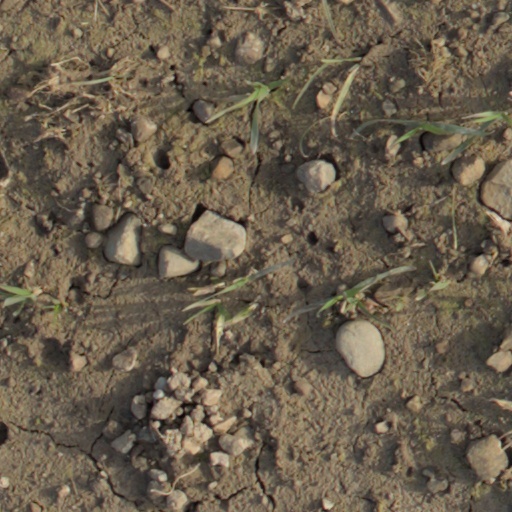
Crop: wheat